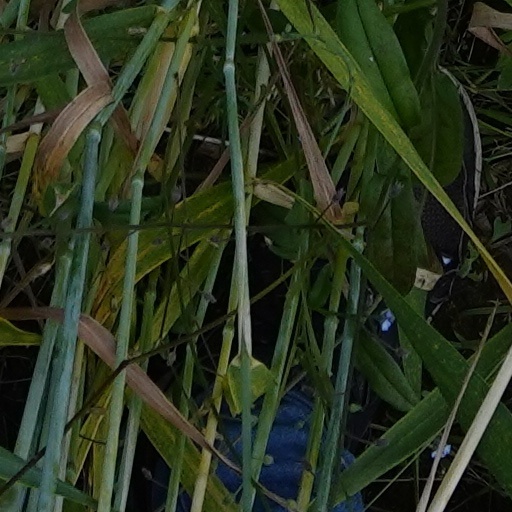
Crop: wheat